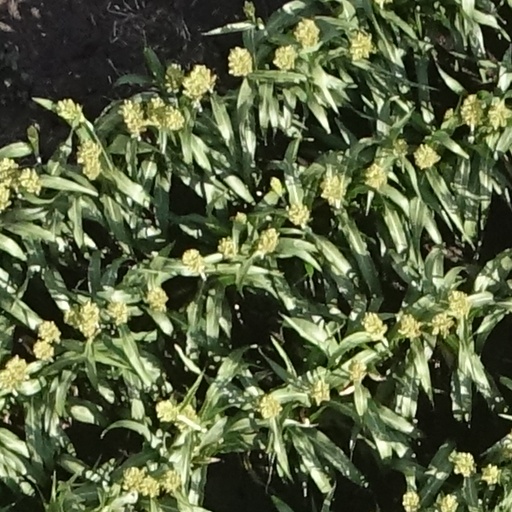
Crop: sorghum